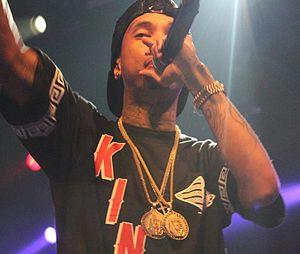
Les Viêtnamo-Américains sont les Américains d'origine vietnamienne. Ils représentent environ la moitié de tous les Vietnamiens d'outre-mer et sont le quatrième plus grand groupe des Asio-Américains. Population résiduelle jusque dans les années 1970, la population vietnamo-américaine croît largement à la suite de la guerre du Viêt Nam, du fait de l’arrivée de nombreux réfugiés.